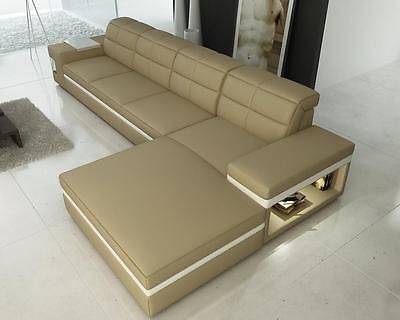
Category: sofa